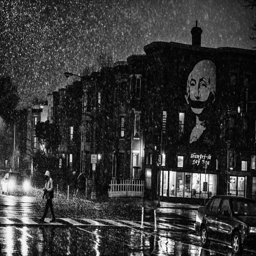
day march after a mild winter and just as spring seemed to be approaching , person hit delaying a meeting between politicians .